New Orleans Arts and Crafts Club

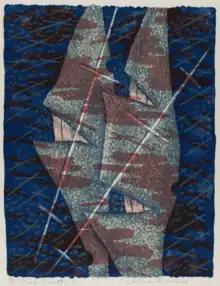
Deep South by Caroline Durieux, a former student of the New Orleans School of Art and active member of the New Orleans Arts & Crafts Club

The New Orleans Arts & Crafts Club sponsored traveling exhibits of notable artists. Examples included a 1931 exhibit of the works of Abraham Rattner. In 1936, the club exhibited works of Edward Hopper and Maurice Prendergast. Traveling exhibitions of Paul Cézanne, Pablo Picasso, Joan Miró, and others came to the club.